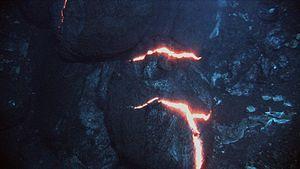
Une pillow lava, ou lave en coussins, est une lave qui a été émise par un volcan sous-marin ou par un volcan émergé dont les coulées vont jusqu'en mer ou dans un lac. Sortant à une température de 1 000 à 1 200 °C, elle se couvre d'une pellicule de verre qui, n'étant pas complètement refroidie, forme une sorte de baudruche souple, progressivement gonflée par la lave qui continue d'être émise. Les laves forment ainsi des boules visqueuses plus ou moins allongées, ou des tubes qui s'empilent et se moulent les uns sur les autres, aboutissant à des empilements de boules en forme de coussins ou de polochons d'une taille de plusieurs mètres, sur de grandes épaisseurs.